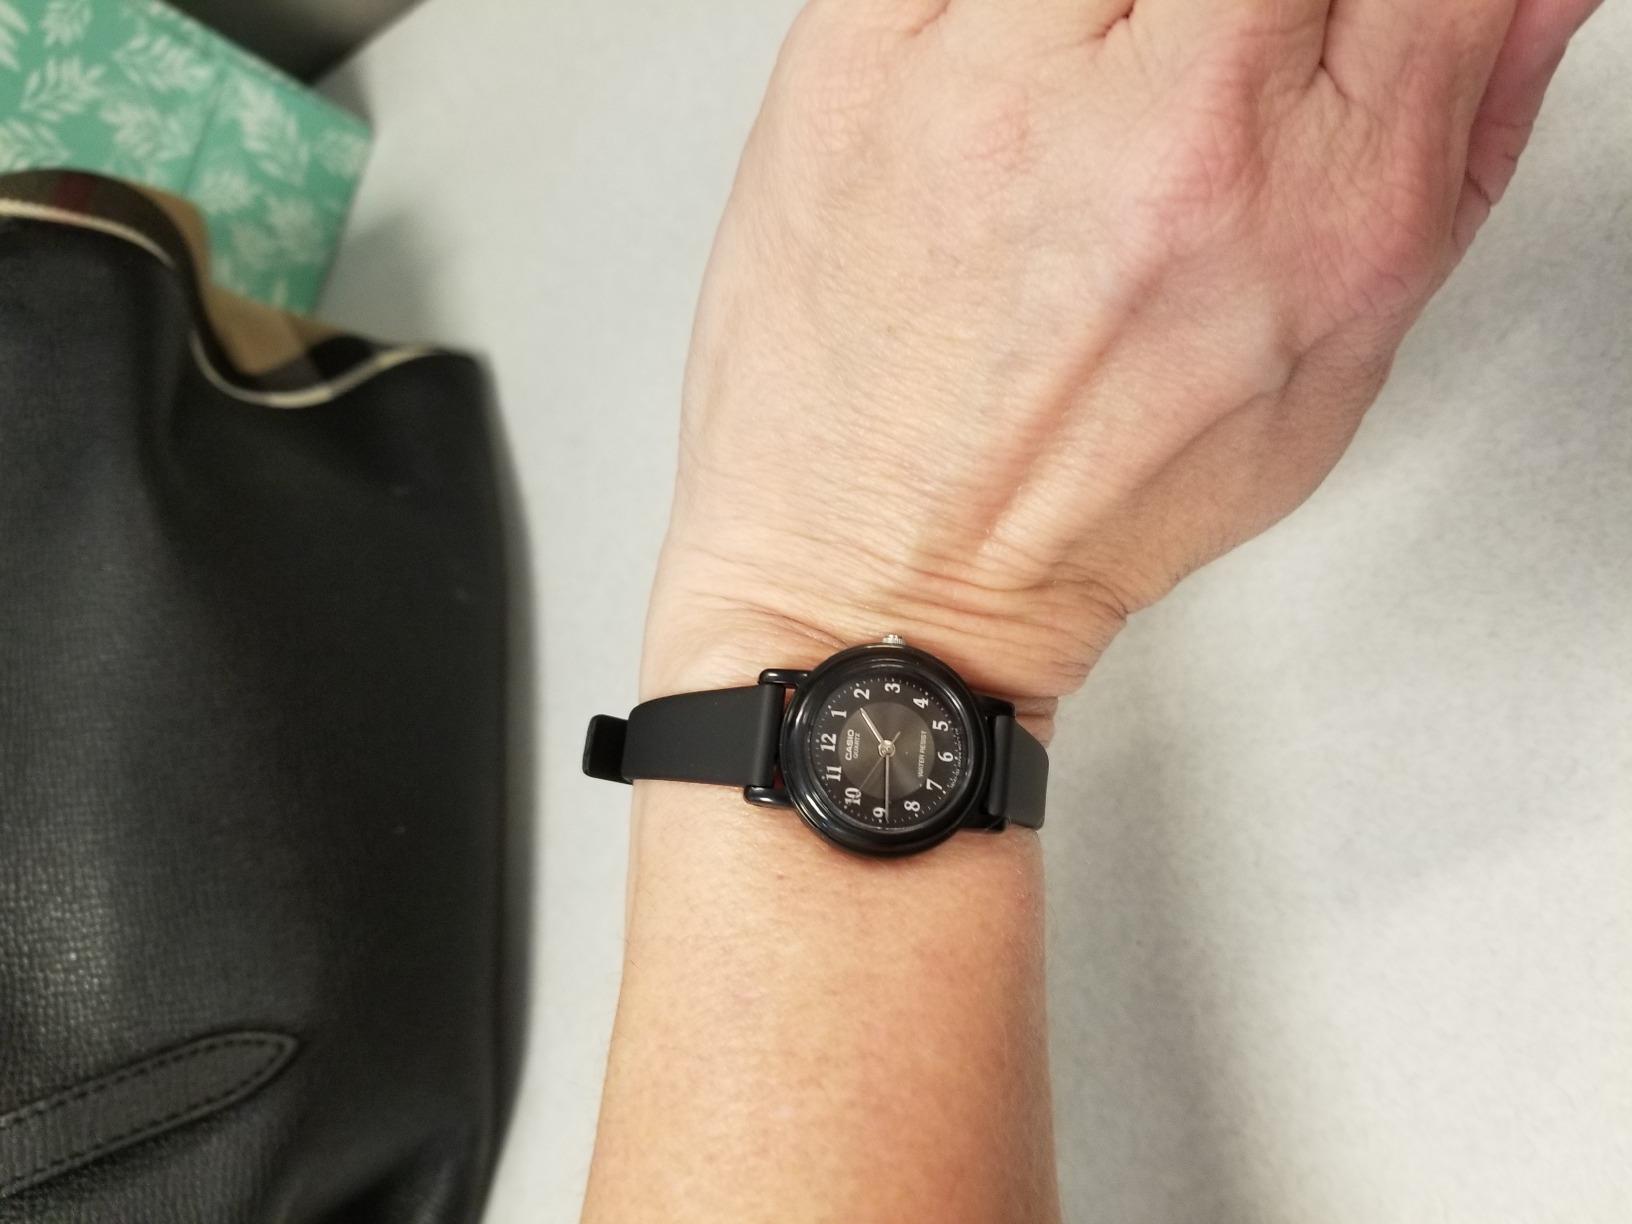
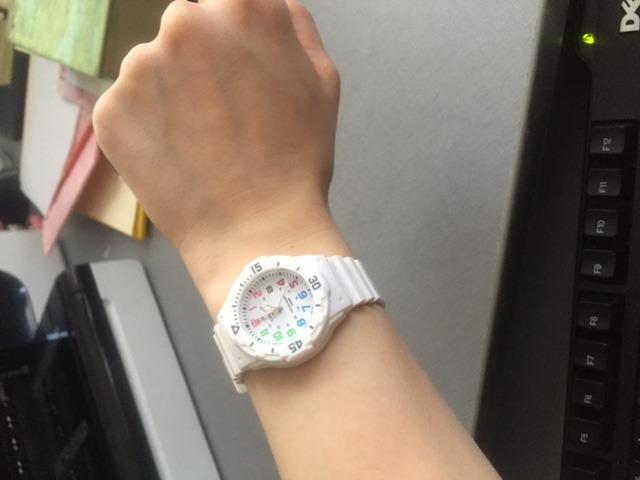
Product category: accessories_watch
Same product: no